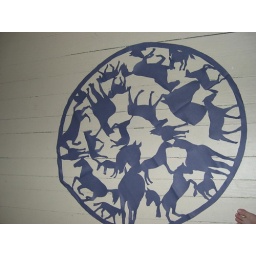
horse tree skirt in the studio